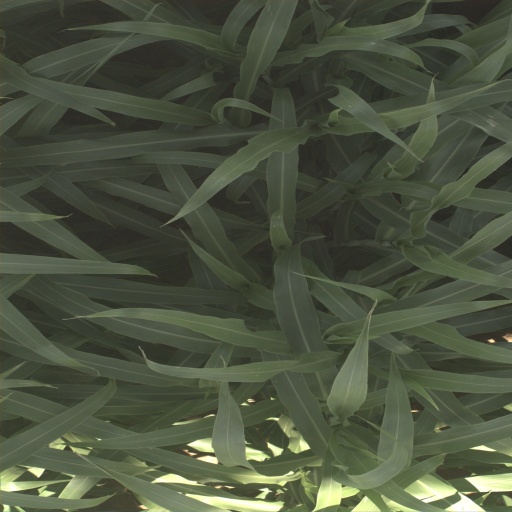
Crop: sorghum